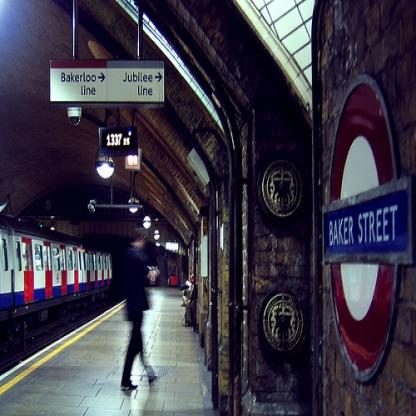
Scene: Indoor